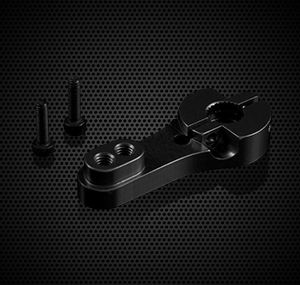
Power HD 25T Aluminum Servo Horn
Brand: PowerHD
Category: Cameras & Optics > Camera & Optic Accessories > Camera Parts & Accessories > Camera Lens Zoom Units > Servo Zoom Units